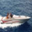
Label: ship